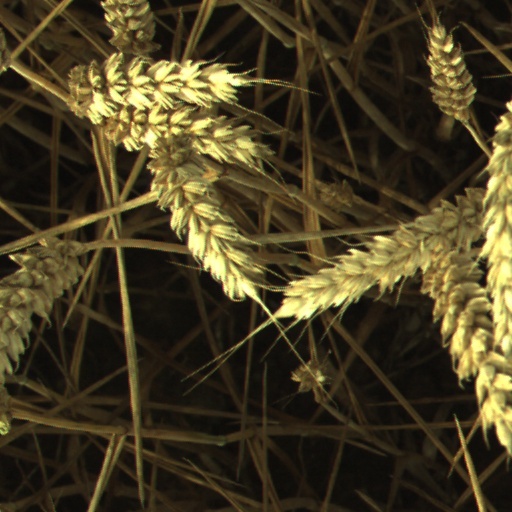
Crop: wheat